Resorts World Manila attack

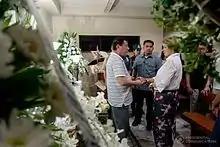
President Rodrigo Duterte condoles with actress Azenith Briones, whose husband was killed in the attack, June 4, 2017

Malacañang Palace, through a statement from presidential spokesman Ernesto Abella, expressed its condolences to the families and friends of the victims. Malacañang reiterated the importance of President Rodrigo Duterte's campaign against criminality as a "centerpiece program" of the administration. President Duterte called the gunman "crazy", ruling out any links to ISIL saying the group was more "brutal and cruel". While speaking to reporters in Subic Bay, Duterte apologized for the incident and questioned Resorts World Manila on the layout of their emergency exits. He also denied that the incident was terrorism-related, but warned that a terrorist incident could occur in the Philippines.